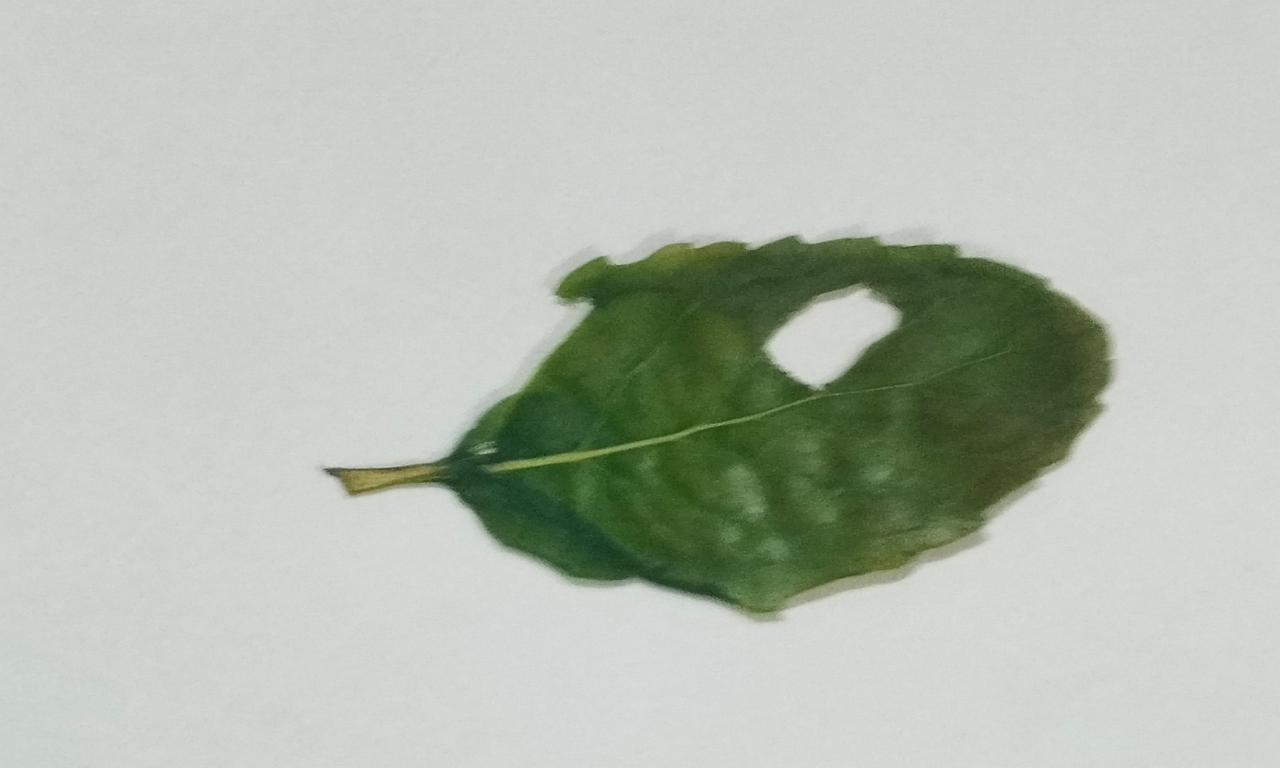
Label: Dried